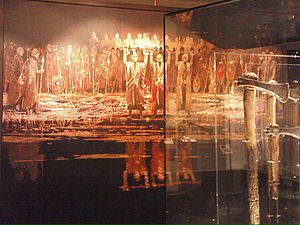
Jernalderens Skandinavien / Kultur og religion
Jernalderens Skandinavien refererer til jernalderen i Skandinavien. Jernalderen går fra bronzealderens afslutning omkring år 500 fvt. og frem til vikingetidens begyndelse omkring år 800. Den inddeles typisk i de tre perioder førromersk jernalder, romersk jernalder og germansk jernalder.